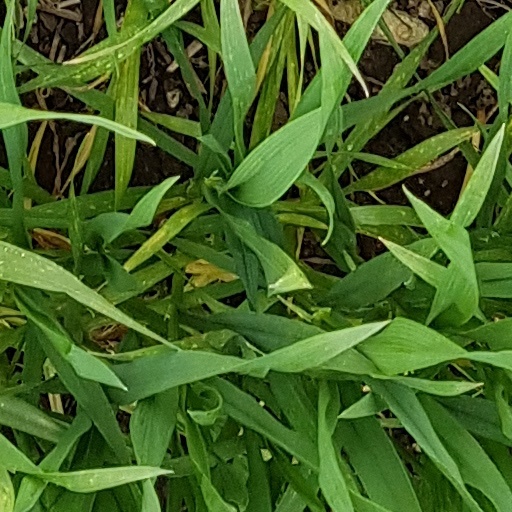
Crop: wheat